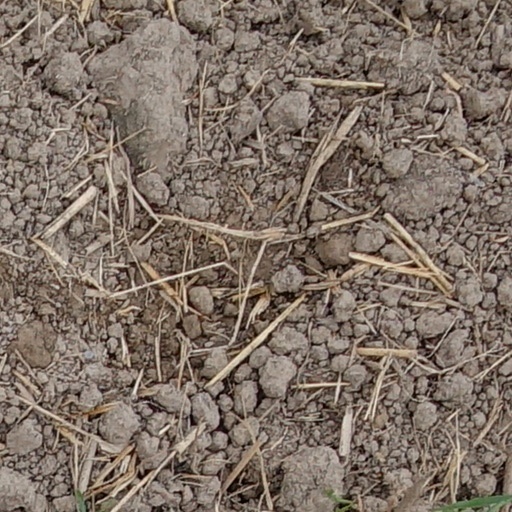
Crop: wheat